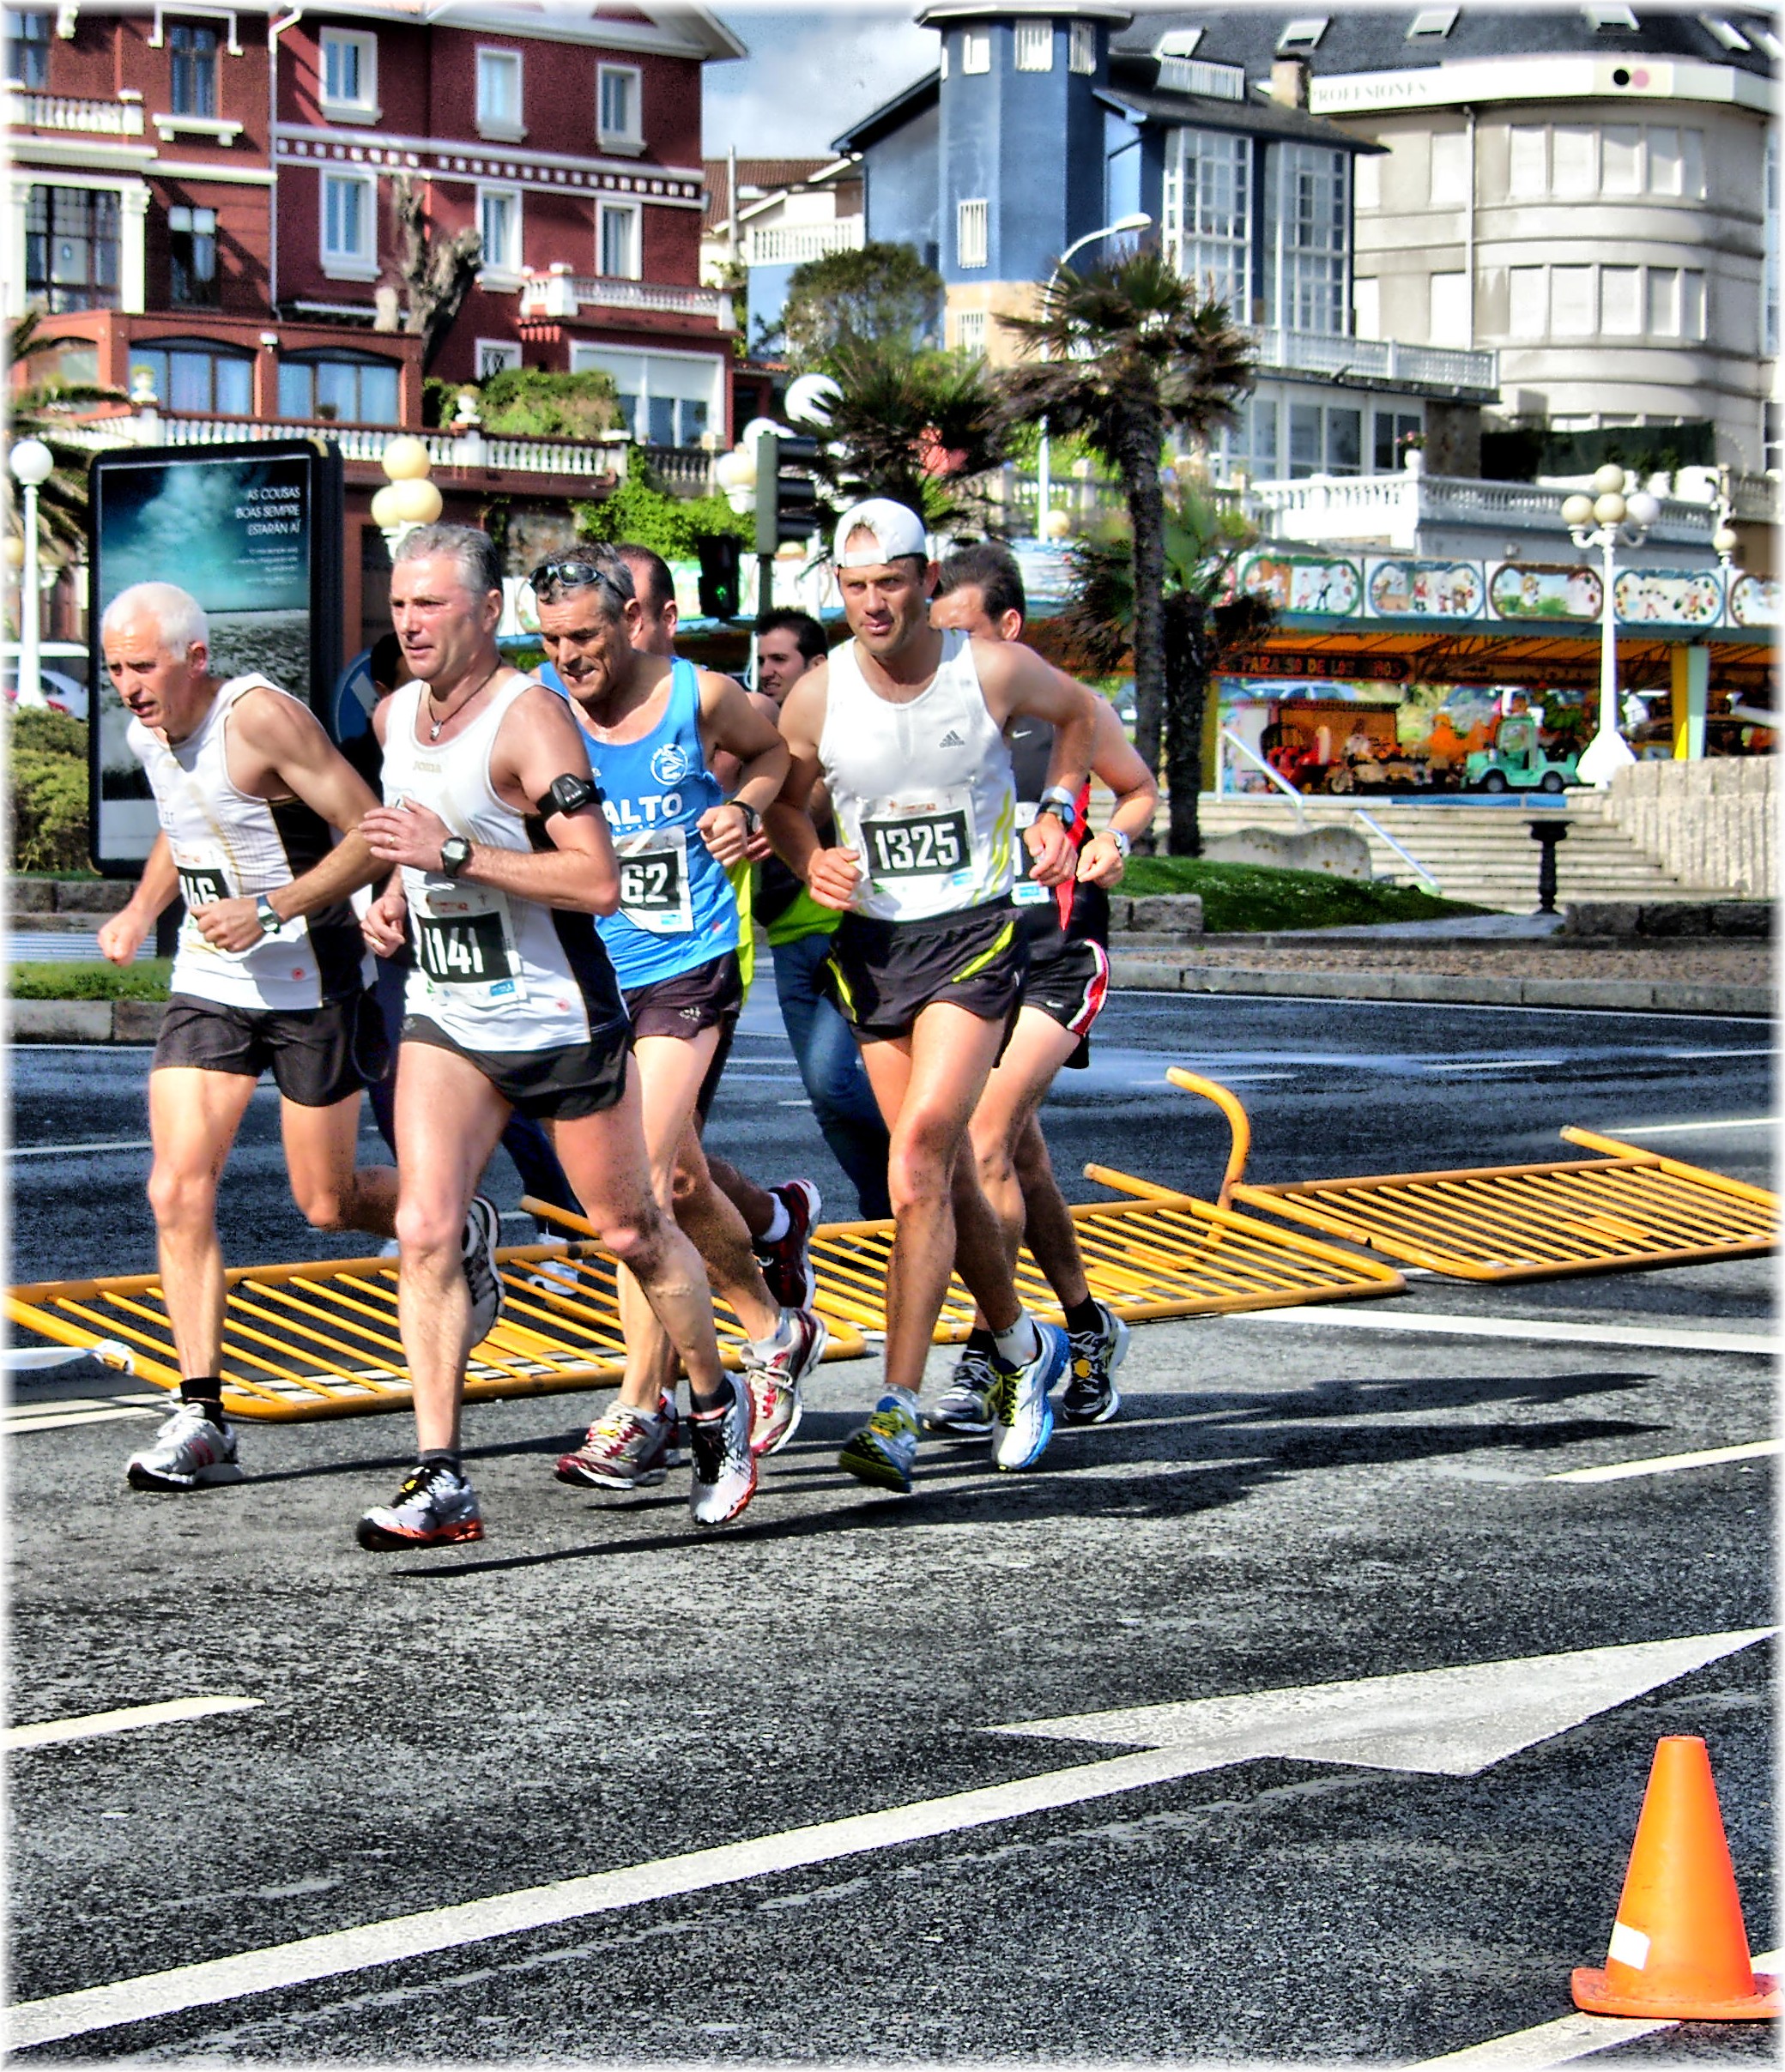
person, running, recreation, race, marathon, sports, endurance, athletics, sprint, physical exercise, outdoor recreation, human action, individual sports, endurance sports, duathlon, track and field athletics, long distance running, half marathon, racewalking